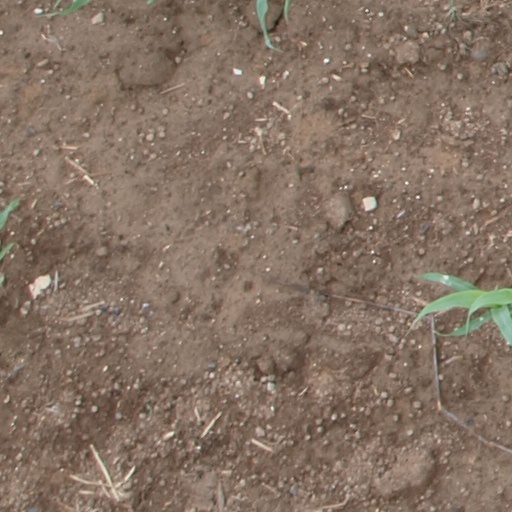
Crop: maize; corn